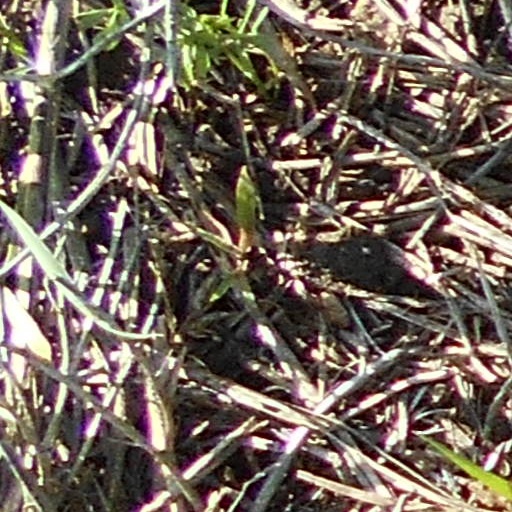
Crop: wheat